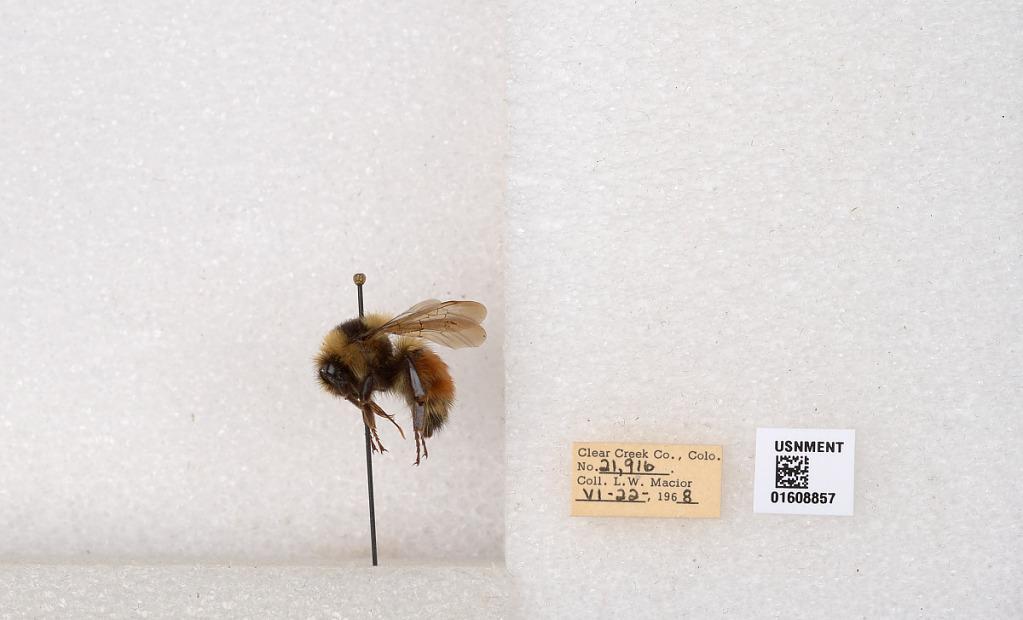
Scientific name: Bombus (Pyrobombus) sylvicola Kirby
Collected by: L. Macior
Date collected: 1968-6-22
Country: United States
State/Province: Colorado
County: Clear Creek
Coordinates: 39.6891, -105.644